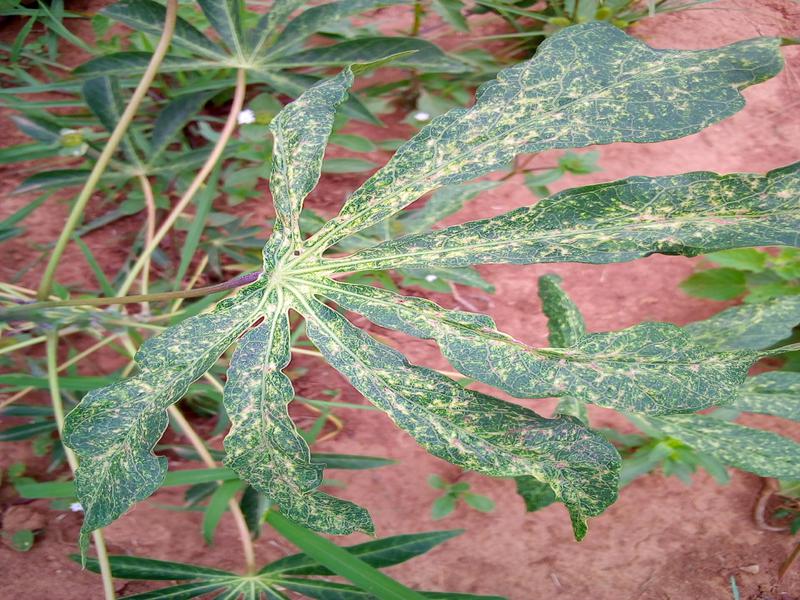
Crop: cassava
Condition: green_mottle